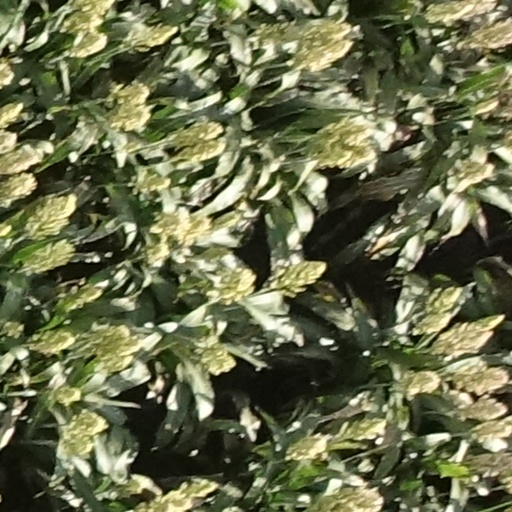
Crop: sorghum